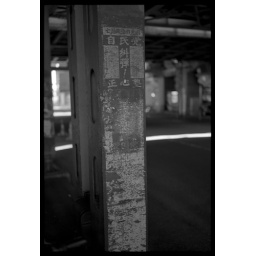
Hidden under the bridge are the dirty secrets of our society